Sheldon Cooper

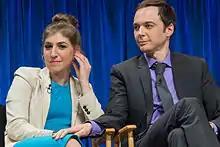
Mayim Bialik (who portrays Amy Farrah Fowler) and Jim Parsons at PaleyFest 2013 for the TV show "Big Bang Theory"

Sheldon contrasts strongly with his family, who are neither scientists nor intellectuals. His father George died before the start of "The Big Bang Theory", when Sheldon was 14, while his mother Mary is a devout Baptist and loving parent. Sheldon has two siblings: a twin sister, Missy, who is a tall, attractive brunette as an adult; and an older brother, George Jr., who owns a tire store chain headquartered in Dallas called Dr. Tire. The adult Sheldon has stated that both Missy and George Jr. beat up Sheldon during their childhoods, and their mother describes them to be "dumb as soup". In the pilot episode of "The Big Bang Theory", Sheldon tells Leonard that DNA is not a guarantee of an intelligent offspring as he himself is a theoretical physicist and his twin sister is a hostess at Fuddruckers: in the series finale of "Young Sheldon", he has a similar conversation with Amy regarding their children. Sheldon is very fond of his maternal grandmother, whom he calls "Meemaw" and who calls him "Moon Pie". He called his grandfather, who died when Sheldon was five, "Pop Pop". Sheldon was also very close to his grandfather, stating once that his grandfather is the only relative he had who encouraged him to become involved in science.